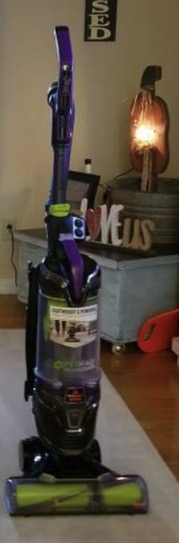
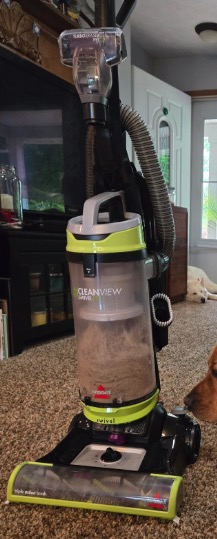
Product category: items_vacuum
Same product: no